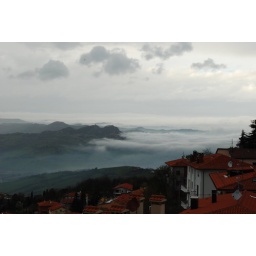
red roofs over the clouds